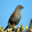
Label: bird